Shijak

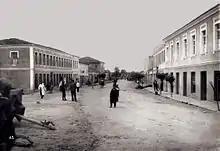
Shijak in 1935.

In 1880 Sali Bej Deliallisi founded Shijak as a village. The population of Shijak grew when Bosniak settlers immigrated into two neighboring villages which later became known as Koxhas and Borakë. Shijak later developed into a town as natural growth occurred and around 1908 people from the cities of Tirana, Kruja, and Shengjergj migrated into Shijak and built residences and shops. Shijak became an official town with a French reconstruction process in 1930.